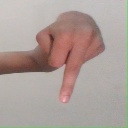
अक्षर: प